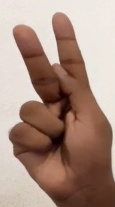
ASL sign: K